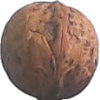
Label: walnut